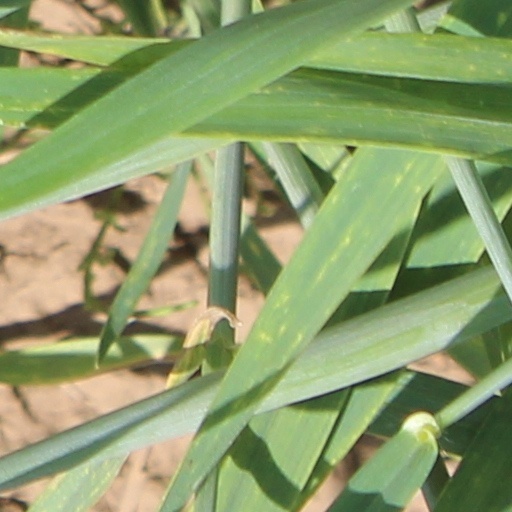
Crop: wheat